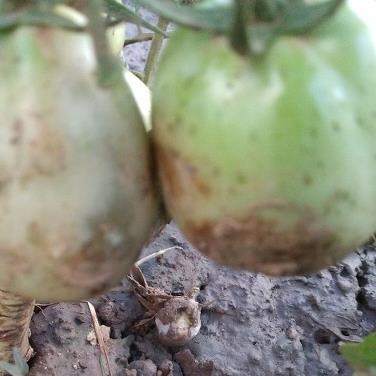
Crop: Tomato
Condition: tomato-late-blight-d